Life Is Wonderful

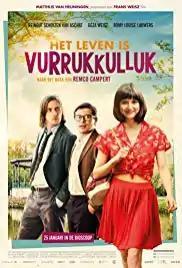
Film poster

Life Is Wonderful is a 2018 Dutch romantic comedy film directed by Frans Weisz. It was based on the book of the same name by Remco Campert, written in 1961. In July 2018, it was one of nine films shortlisted to be the Dutch entry for the Best Foreign Language Film at the 91st Academy Awards, but it was not selected.